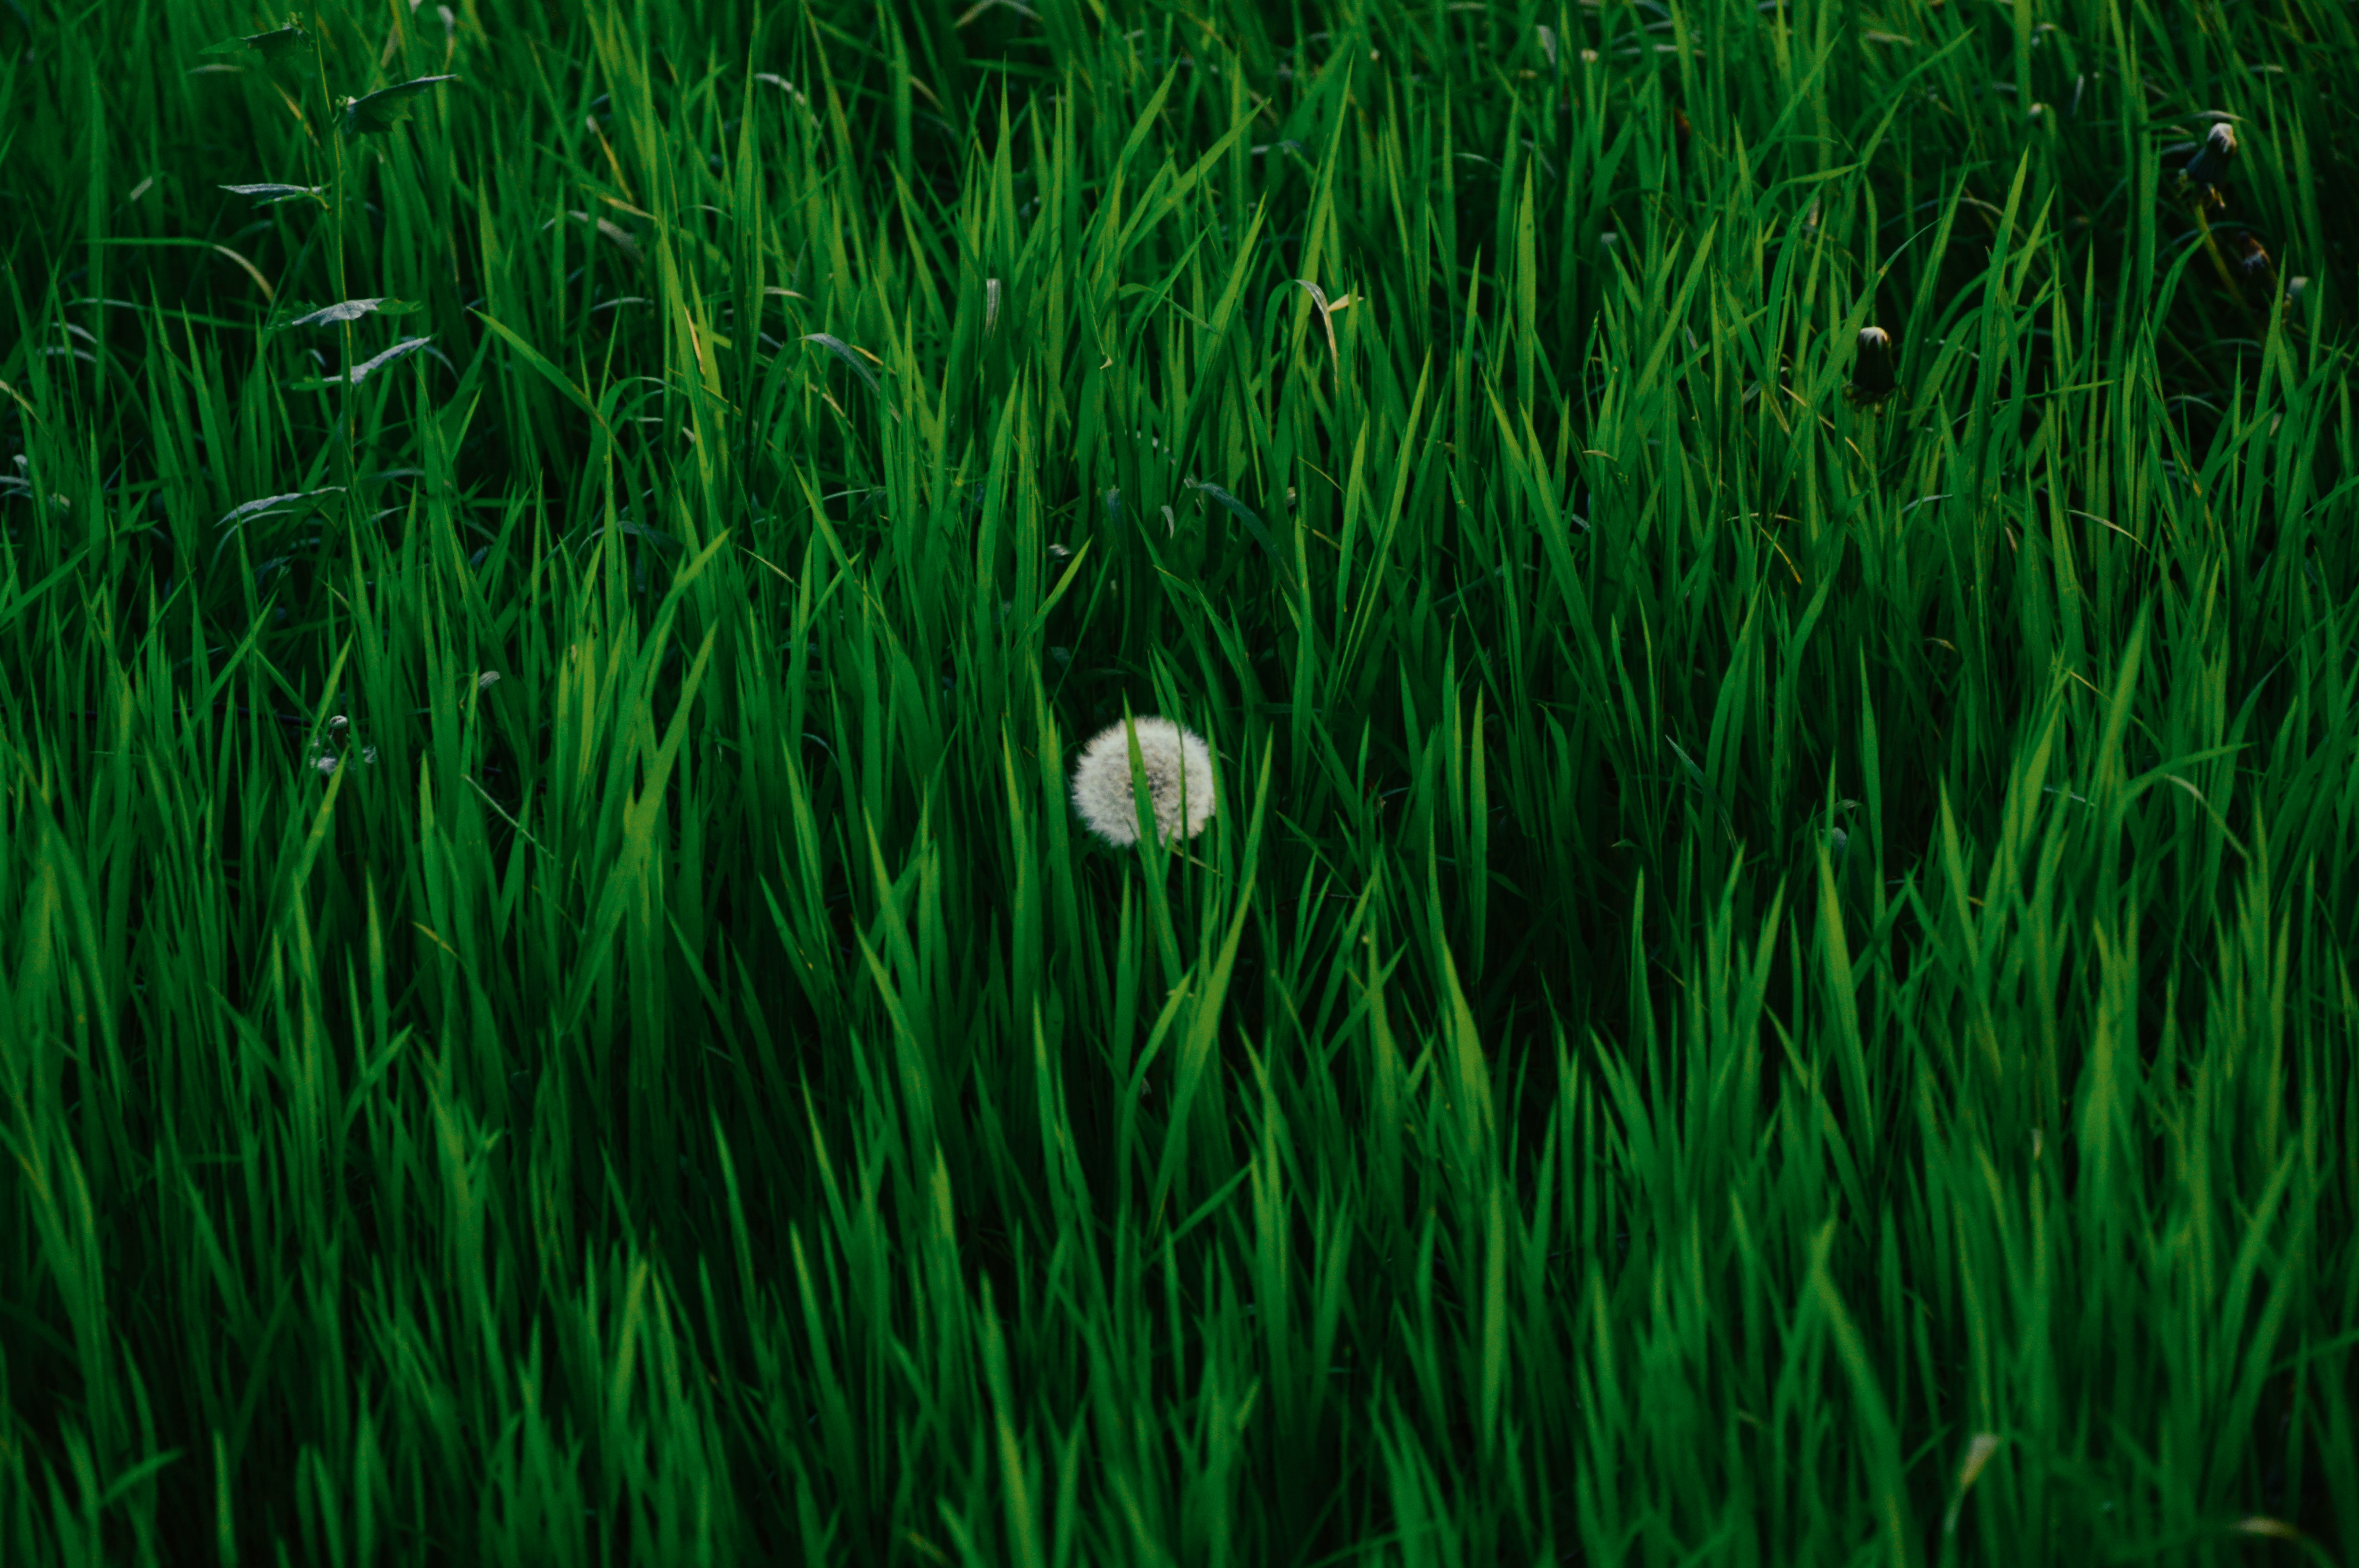
grass, plant, field, lawn, meadow, dandelion, leaf, flower, green, soil, agriculture, turf, grassland, paddy field, flowering plant, wheatgrass, puffball, grass family, plant stem, land plant